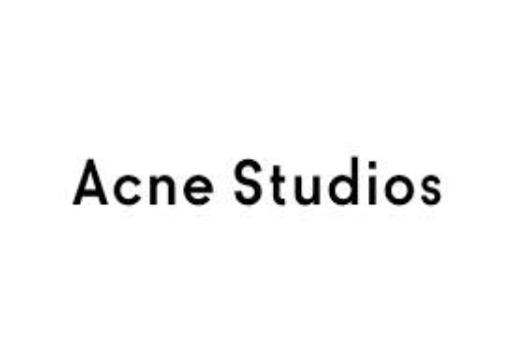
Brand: Acne Studios
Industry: Clothes